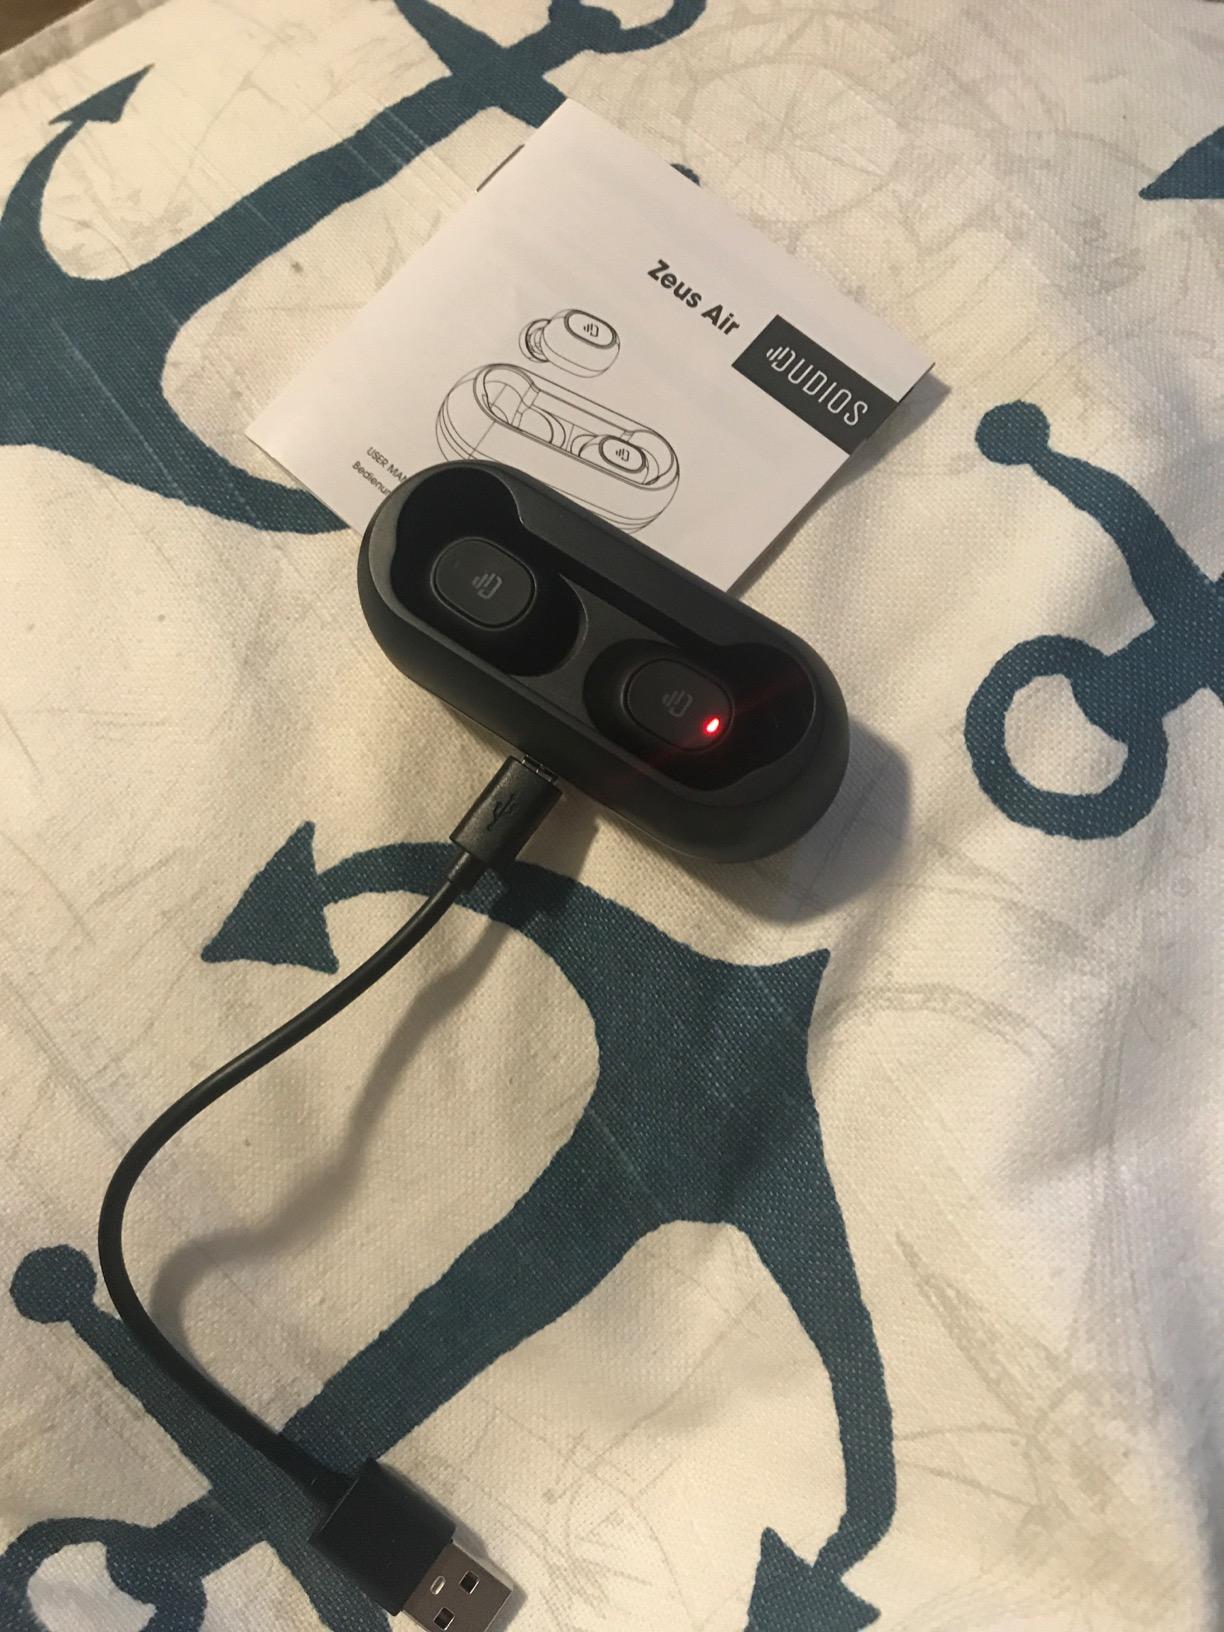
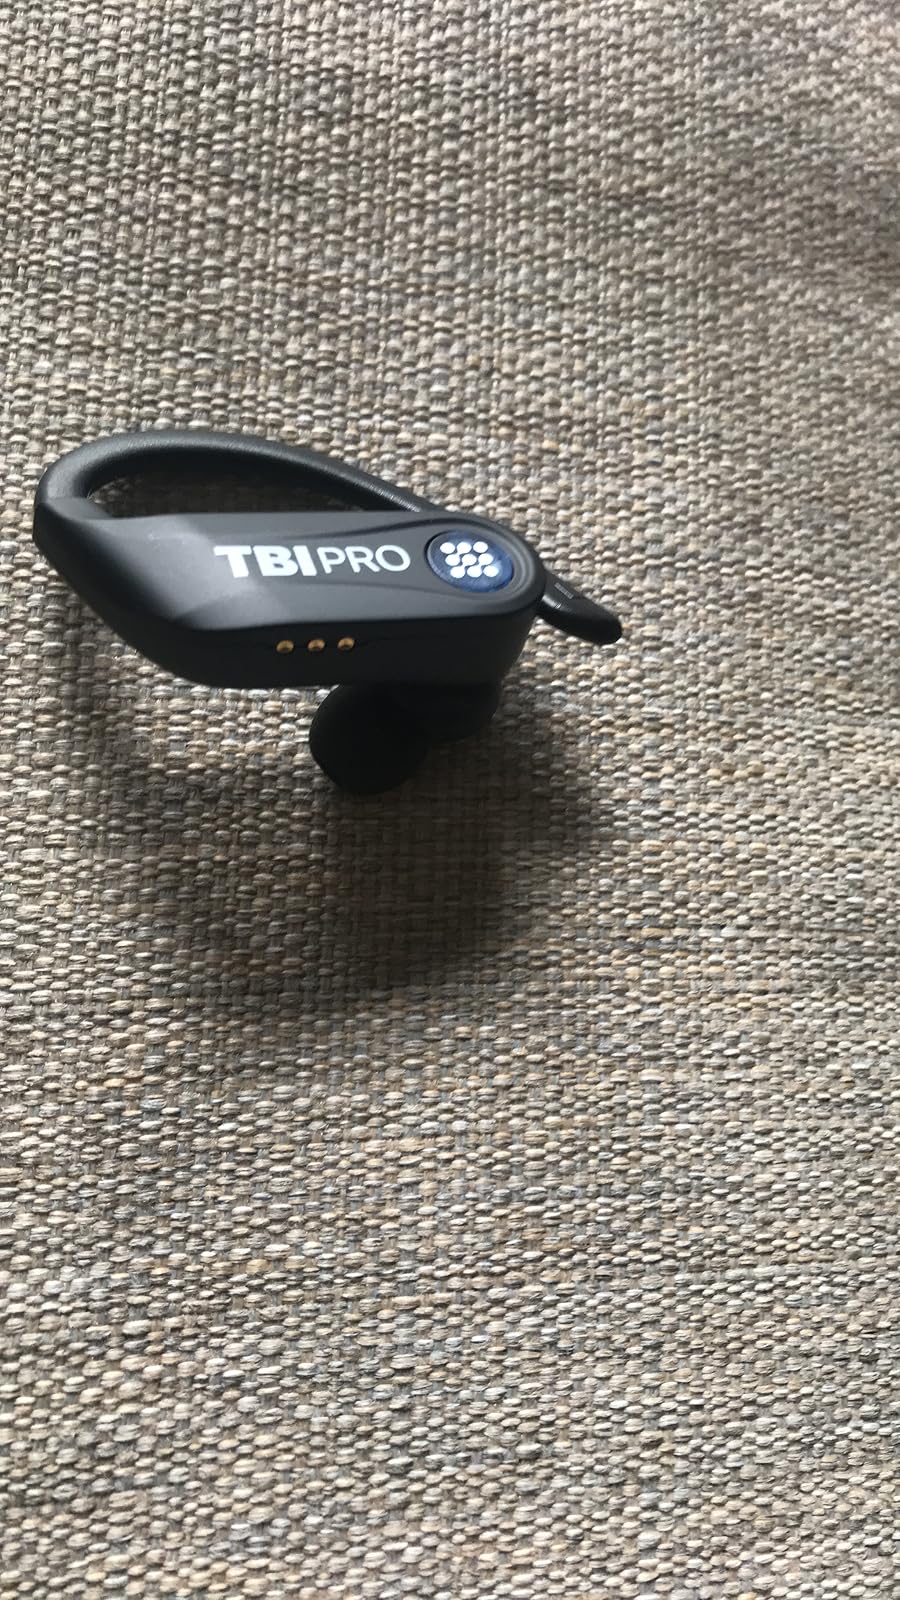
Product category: earbuds
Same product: no